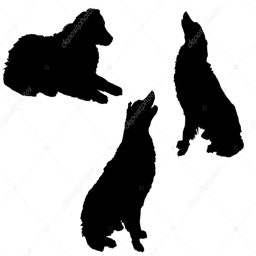
black silhouette of a dogs --